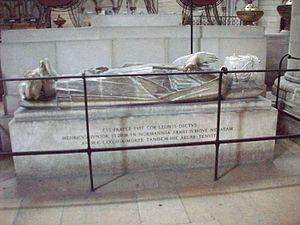
Gisant d'Henri le Jeune, frère de Richard Coeur de Lion.
Henri dit le Jeune ou le jeune roi, prince angevin, roi d'Angleterre conjointement avec son père à partir de 1170, est le fils et héritier présomptif d'Henri II d'Angleterre de 1156 à 1183. Il tient son surnom de son couronnement anticipé du vivant de son père.
Cette liste recense les gisants situés en France.